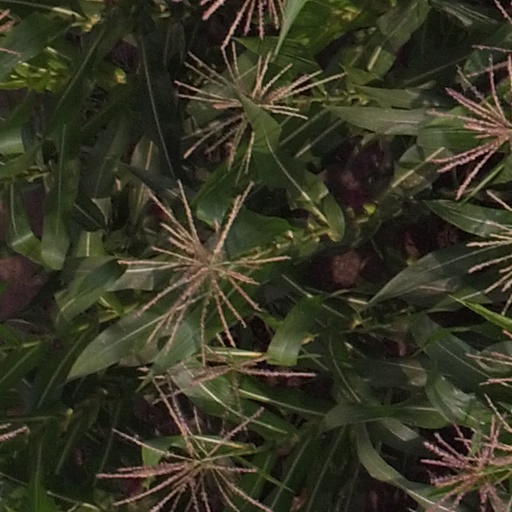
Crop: maize; corn